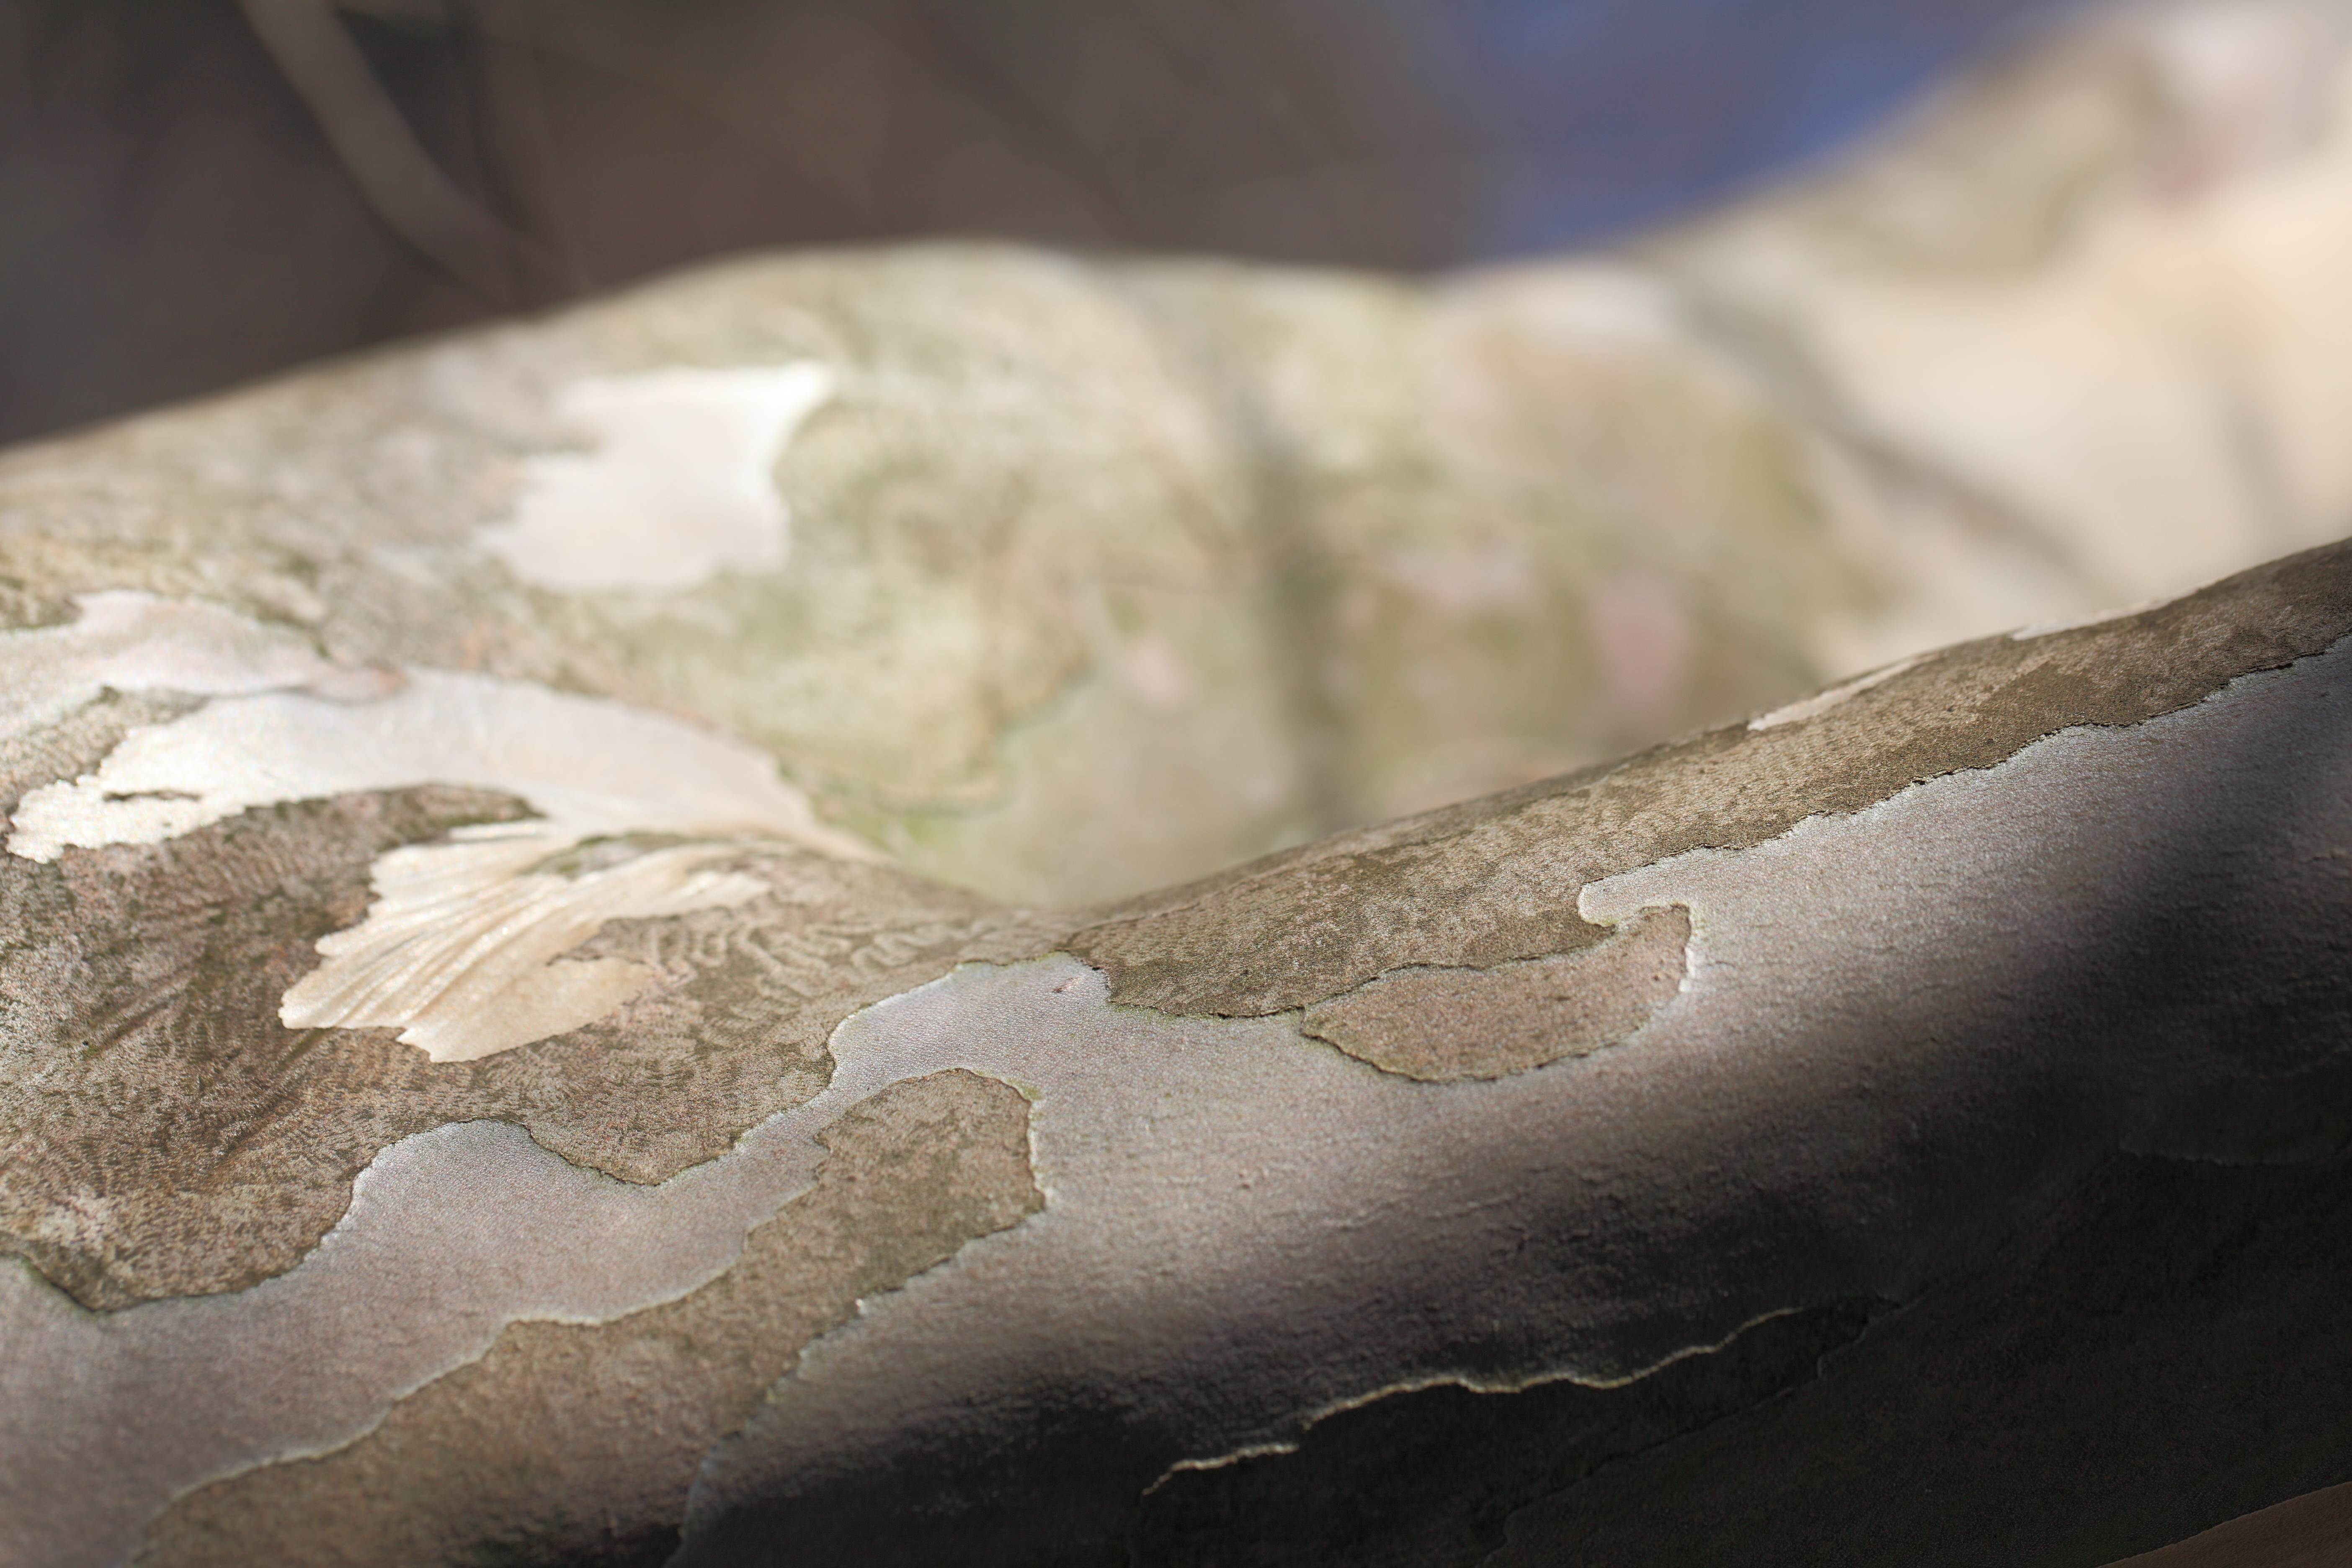
hand, rock, wood, leaf, high, material, close up, sculpture, art, 5d, hires, carving, markii, hi, res, resolution, saitama, kawaguchi, taxonomybinomial, stewartia, pseudocamellia, japanesestewartia, deciduouscamellia, stewartiapseudocamellia